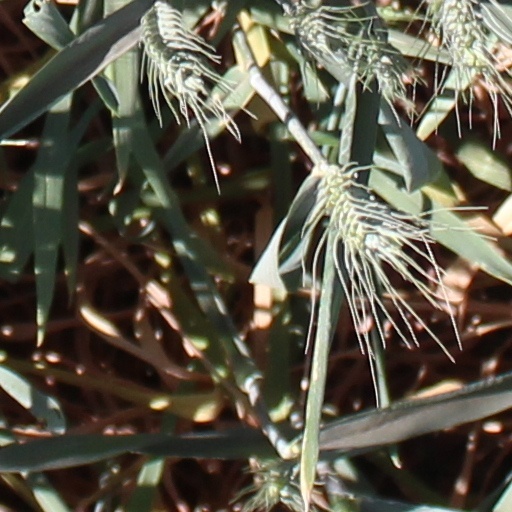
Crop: wheat